Flying roller coaster

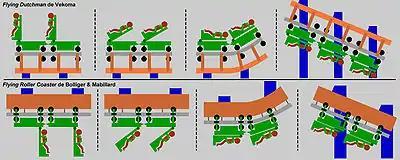
Diagram showing the difference between a Vekoma Flying Dutchman and Bolliger & Mabillard Flying roller coaster

The harness system for the Vekoma flying roller coaster consists of two main elements: the lap bar and the chest harness. After being seated, the operator pulls down the lap bar, which is hinged on the floor of the train. The bar locks into slots in the sides of the seat and secures the waist. Halfway up the bar is a pair of leg restraints, which hold the legs in place during the ride. The rider then fastens the buckles to close the chest harness and secure the upper body. Hand grips are placed at the ends of the arm rests of each seat.